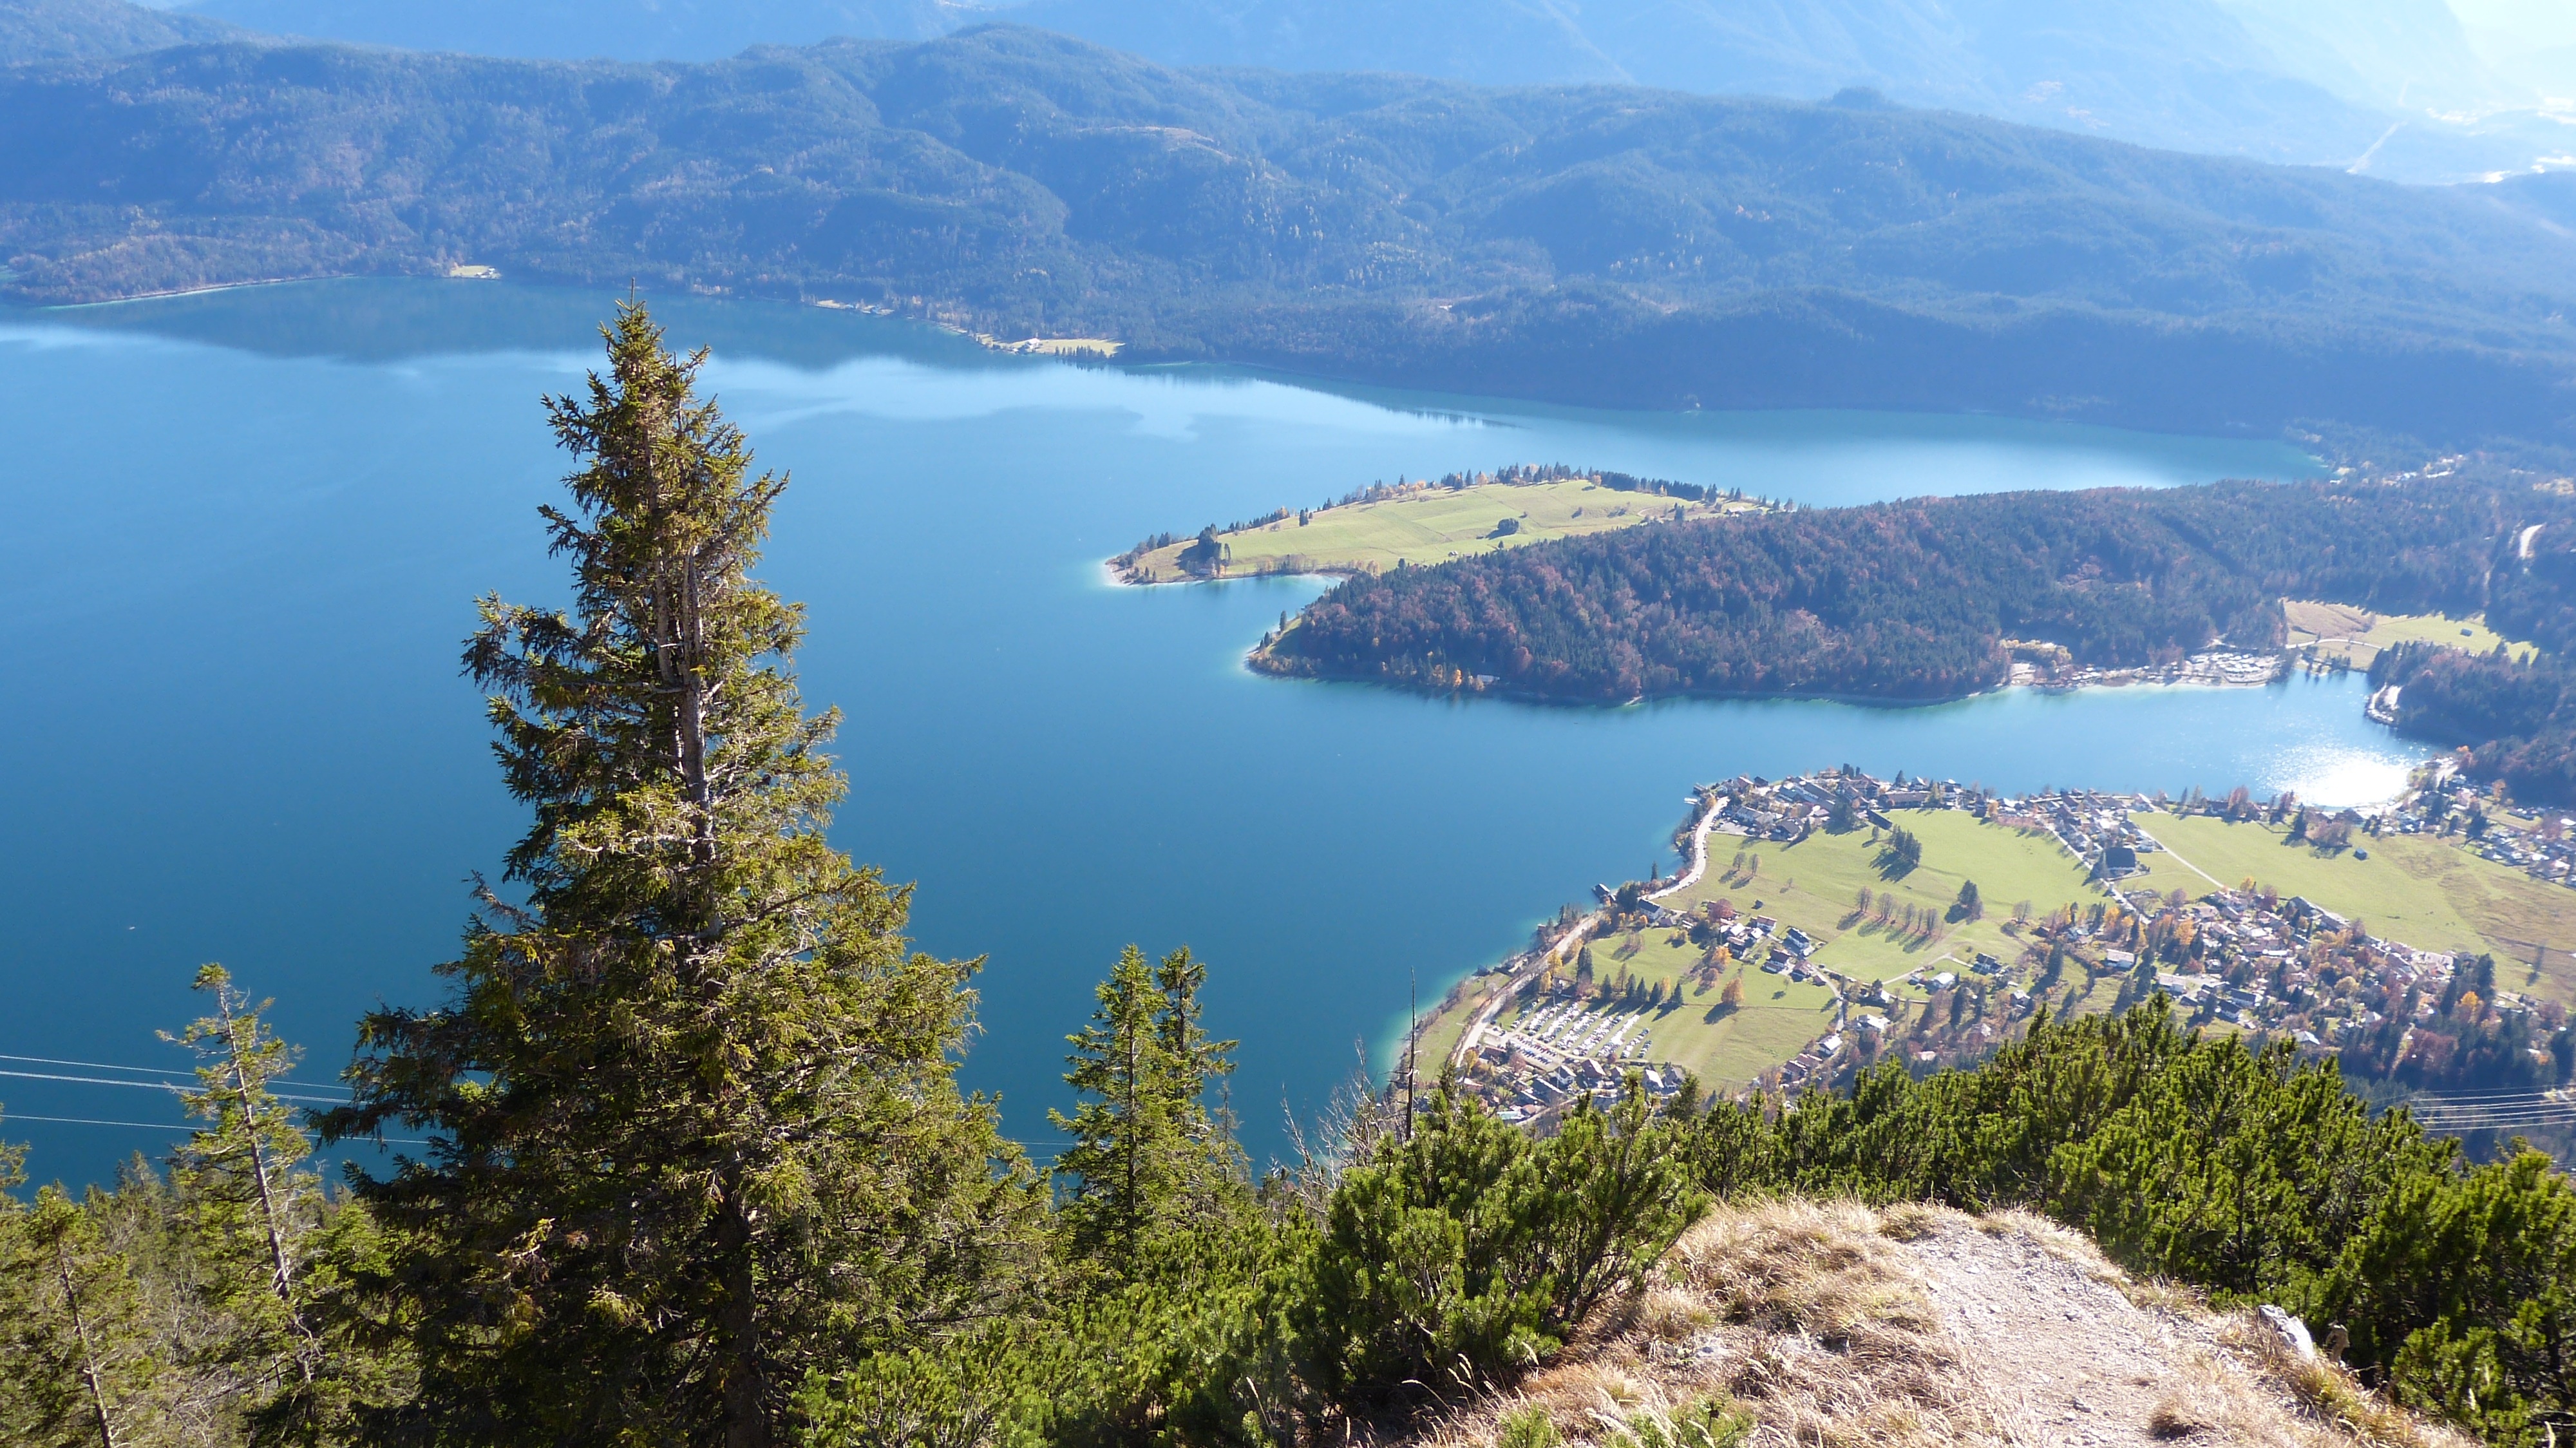
landscape, water, nature, wilderness, walking, mountain, sun, lake, adventure, mountain range, panorama, alpine, blue, fjord, reservoir, ridge, mountains, alps, plateau, fell, loch, crater lake, walchensee, tarn, aerial photography, mountain pass, mountain and water, mountainous landforms